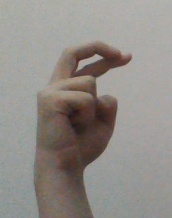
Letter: zay